South East Hampshire Bus Rapid Transit

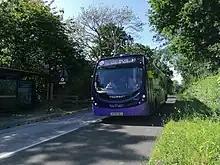
Wright StreetLite on Route E1 at Wych Lane in June 2022

The creation of the Eclipse routes E1 and E2 came as services 86, 82 and at peak times service X88 were diverted to use part of the busway between Wych Lane and Redlands Lane.